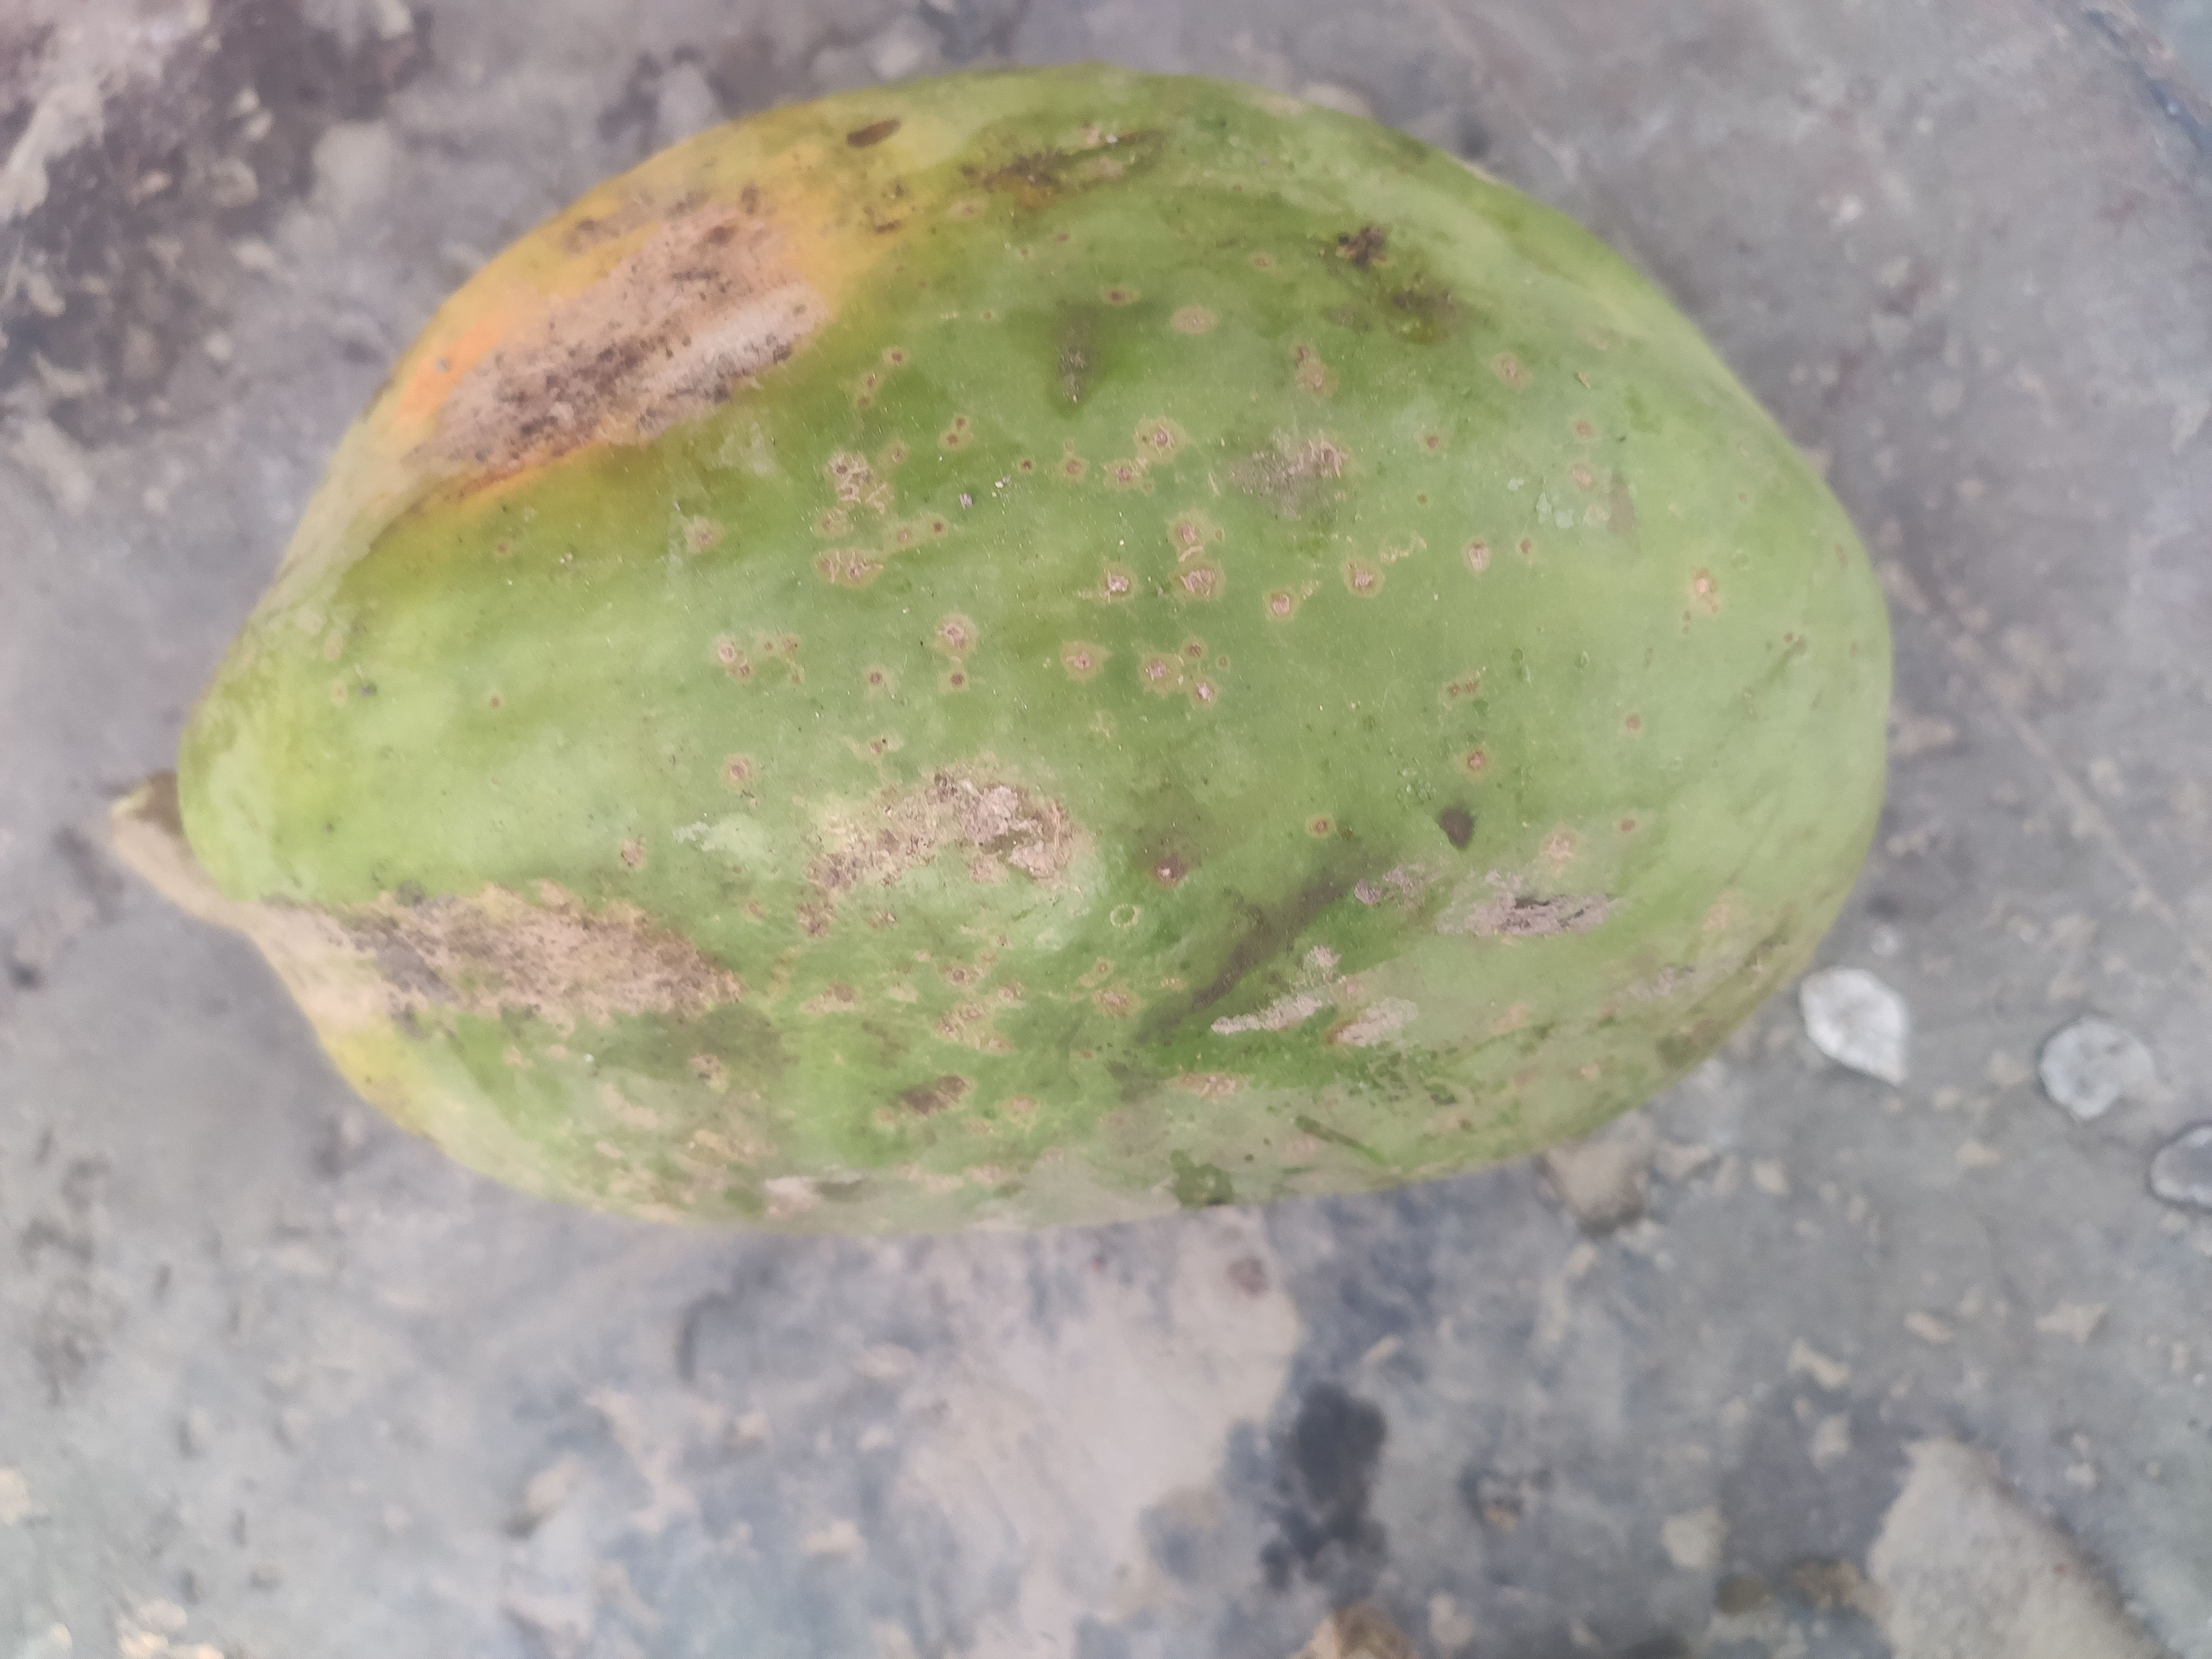
Fruit: papayas
Grade: 2nd-grade